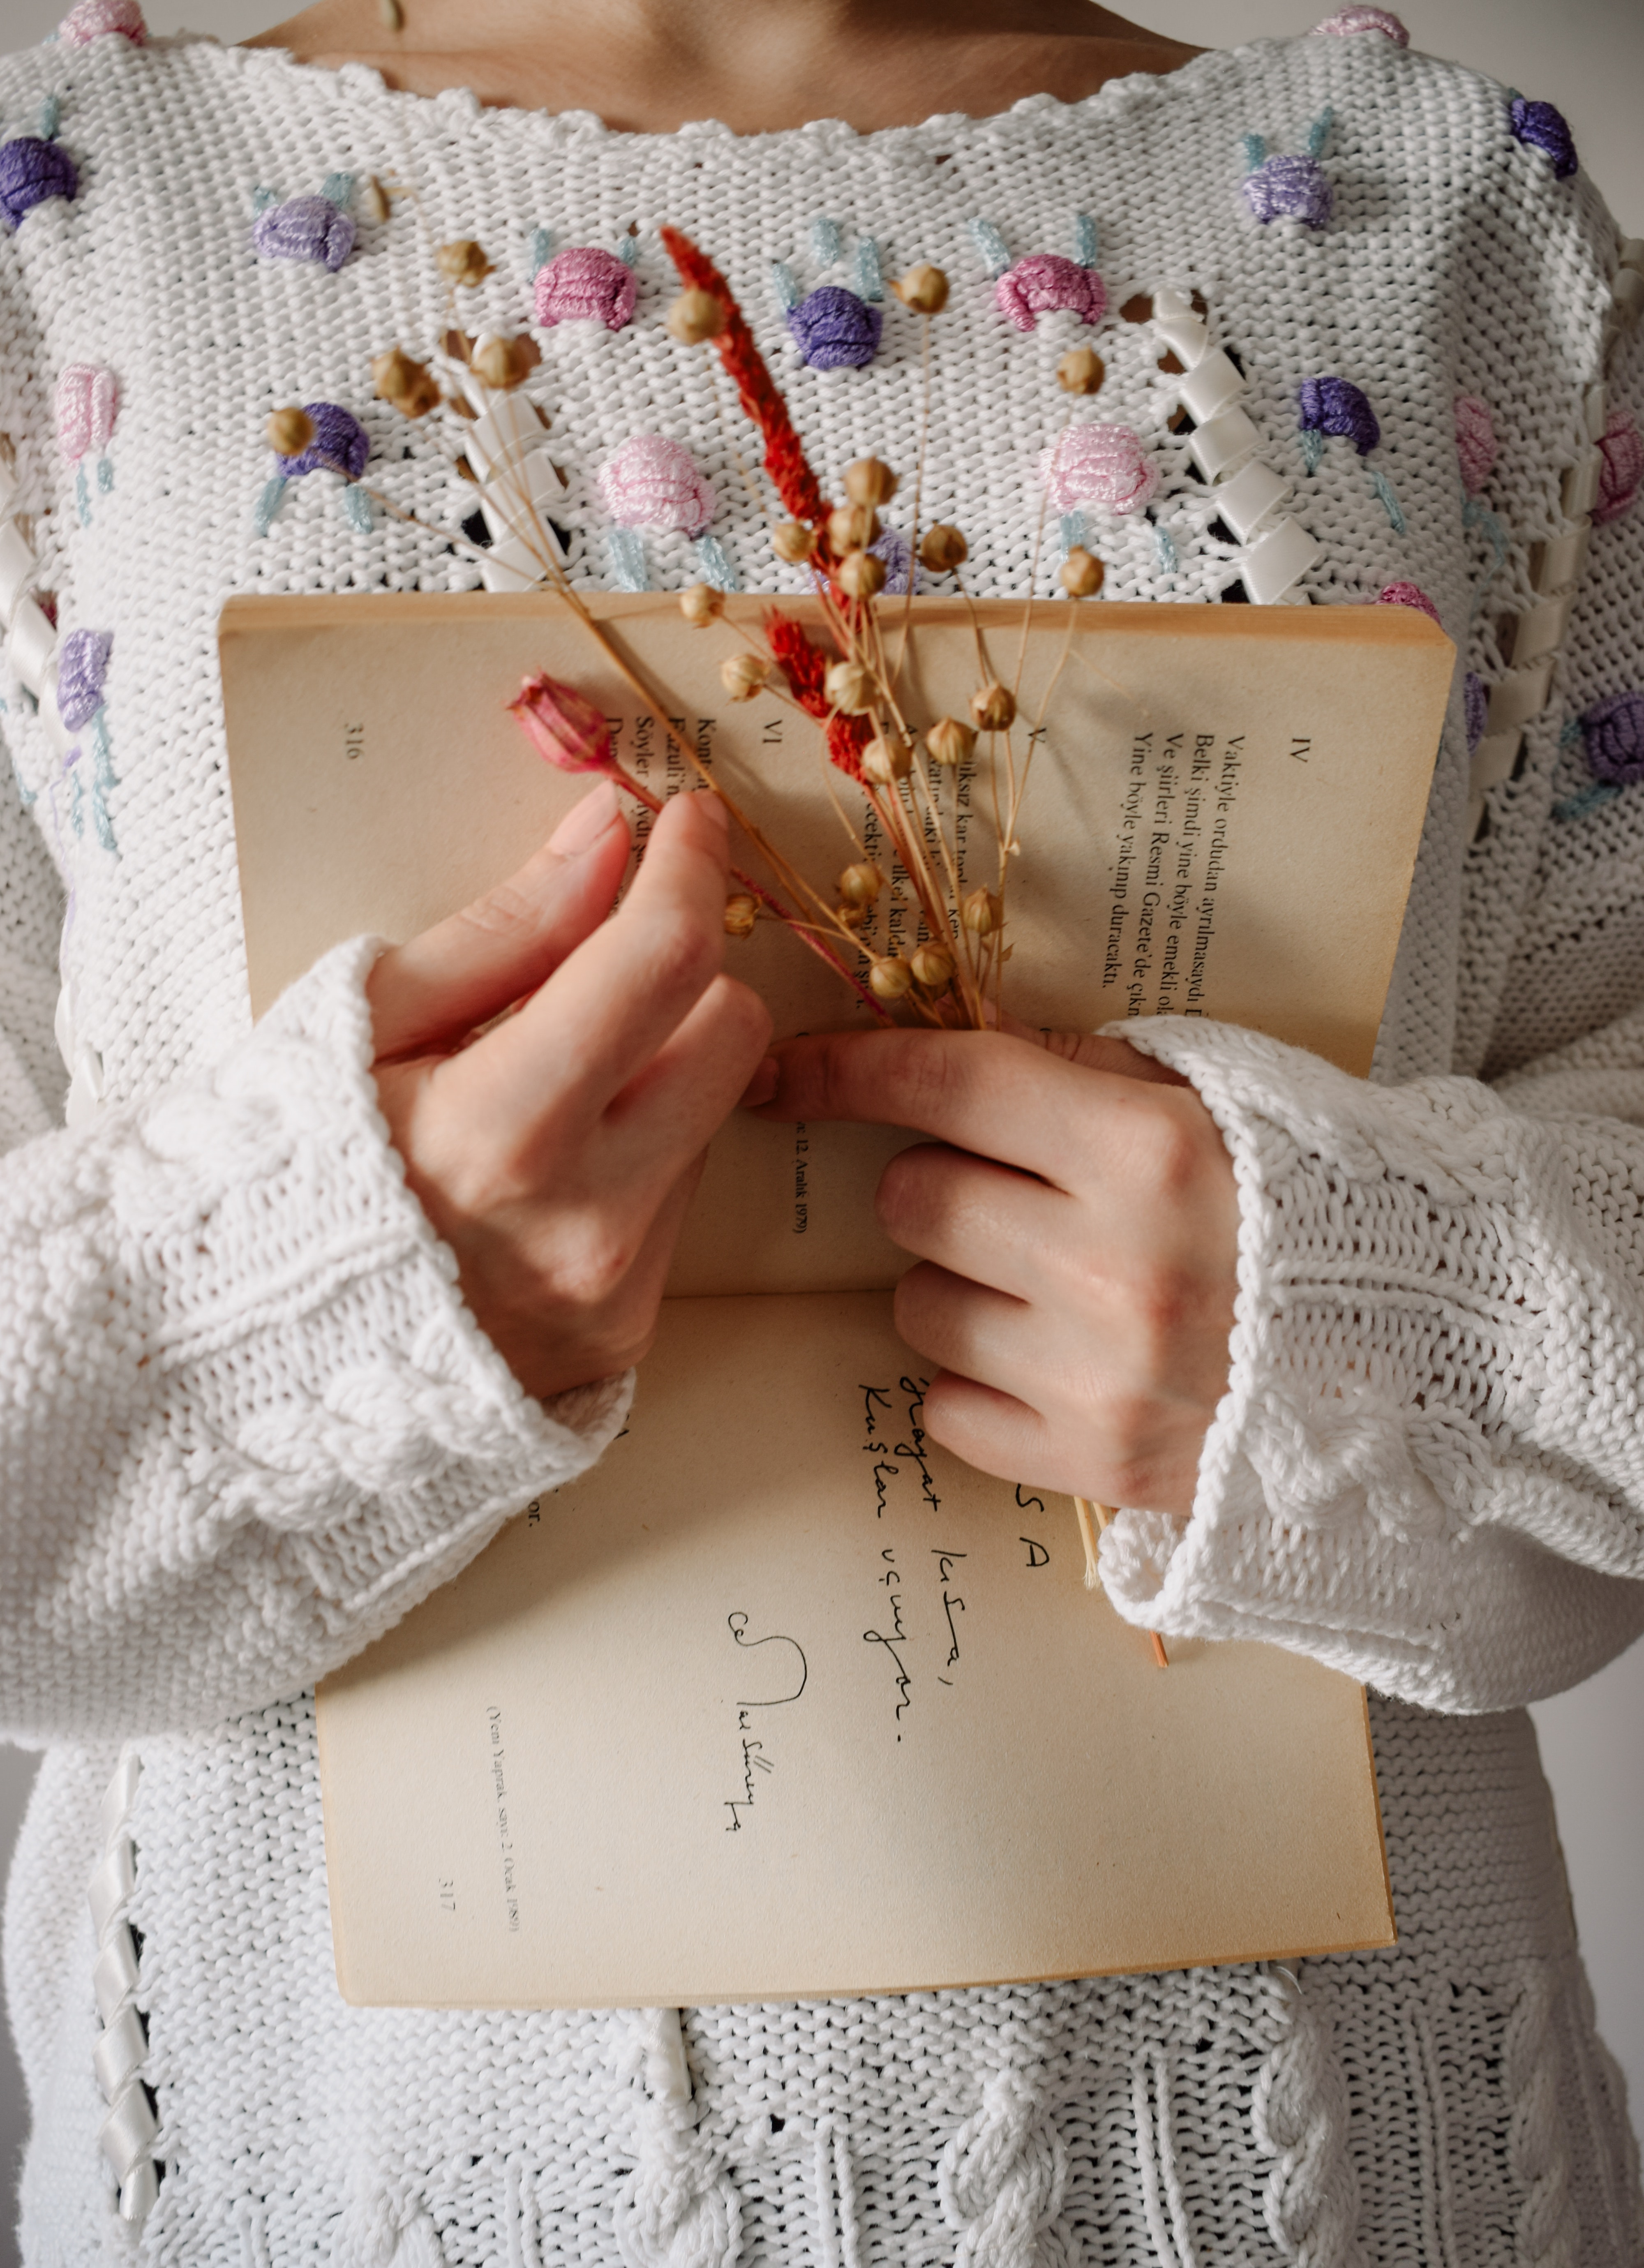
hand, white, textile, sleeve, gesture, dress shirt, finger, Material property, fashion design, nail, pattern, art, jewellery, linens, waist, sewing, peach, needlework, font, fashion accessory, paper, event, magenta, wrist, craft, embellishment, button, wedding ceremony supply, paper product, floral design, formal wear, plaid, embroidery, ceremony, child, stitch, letter